Rob Wellington Quigley

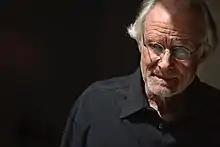
Rob Wellington Quigley in 2019

Rob Wellington Quigley (born 1945) is an American architect with offices in San Diego and Palo Alto, California. He is known for focusing on sustainable design, community activism, grassroots planning, and affordable housing.